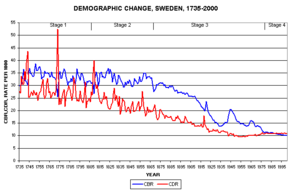
La transition démographique est le processus historique par lequel une population passe d'un régime démographique caractérisé par un taux de mortalité et un taux de natalité élevés à un nouveau régime caractérisé par un taux de mortalité puis un taux de natalité faibles. Ce type d'évolution a été observé dans des pays d'Europe occidentale à partir de la fin du XVIIIᵉ siècle, puis dans l'ensemble des autres pays au cours des trois siècles suivants, en liaison avec leur développement socio-économique. Ce processus historique explique pour l'essentiel le décuplement de la population mondiale de 1800 à 2050.